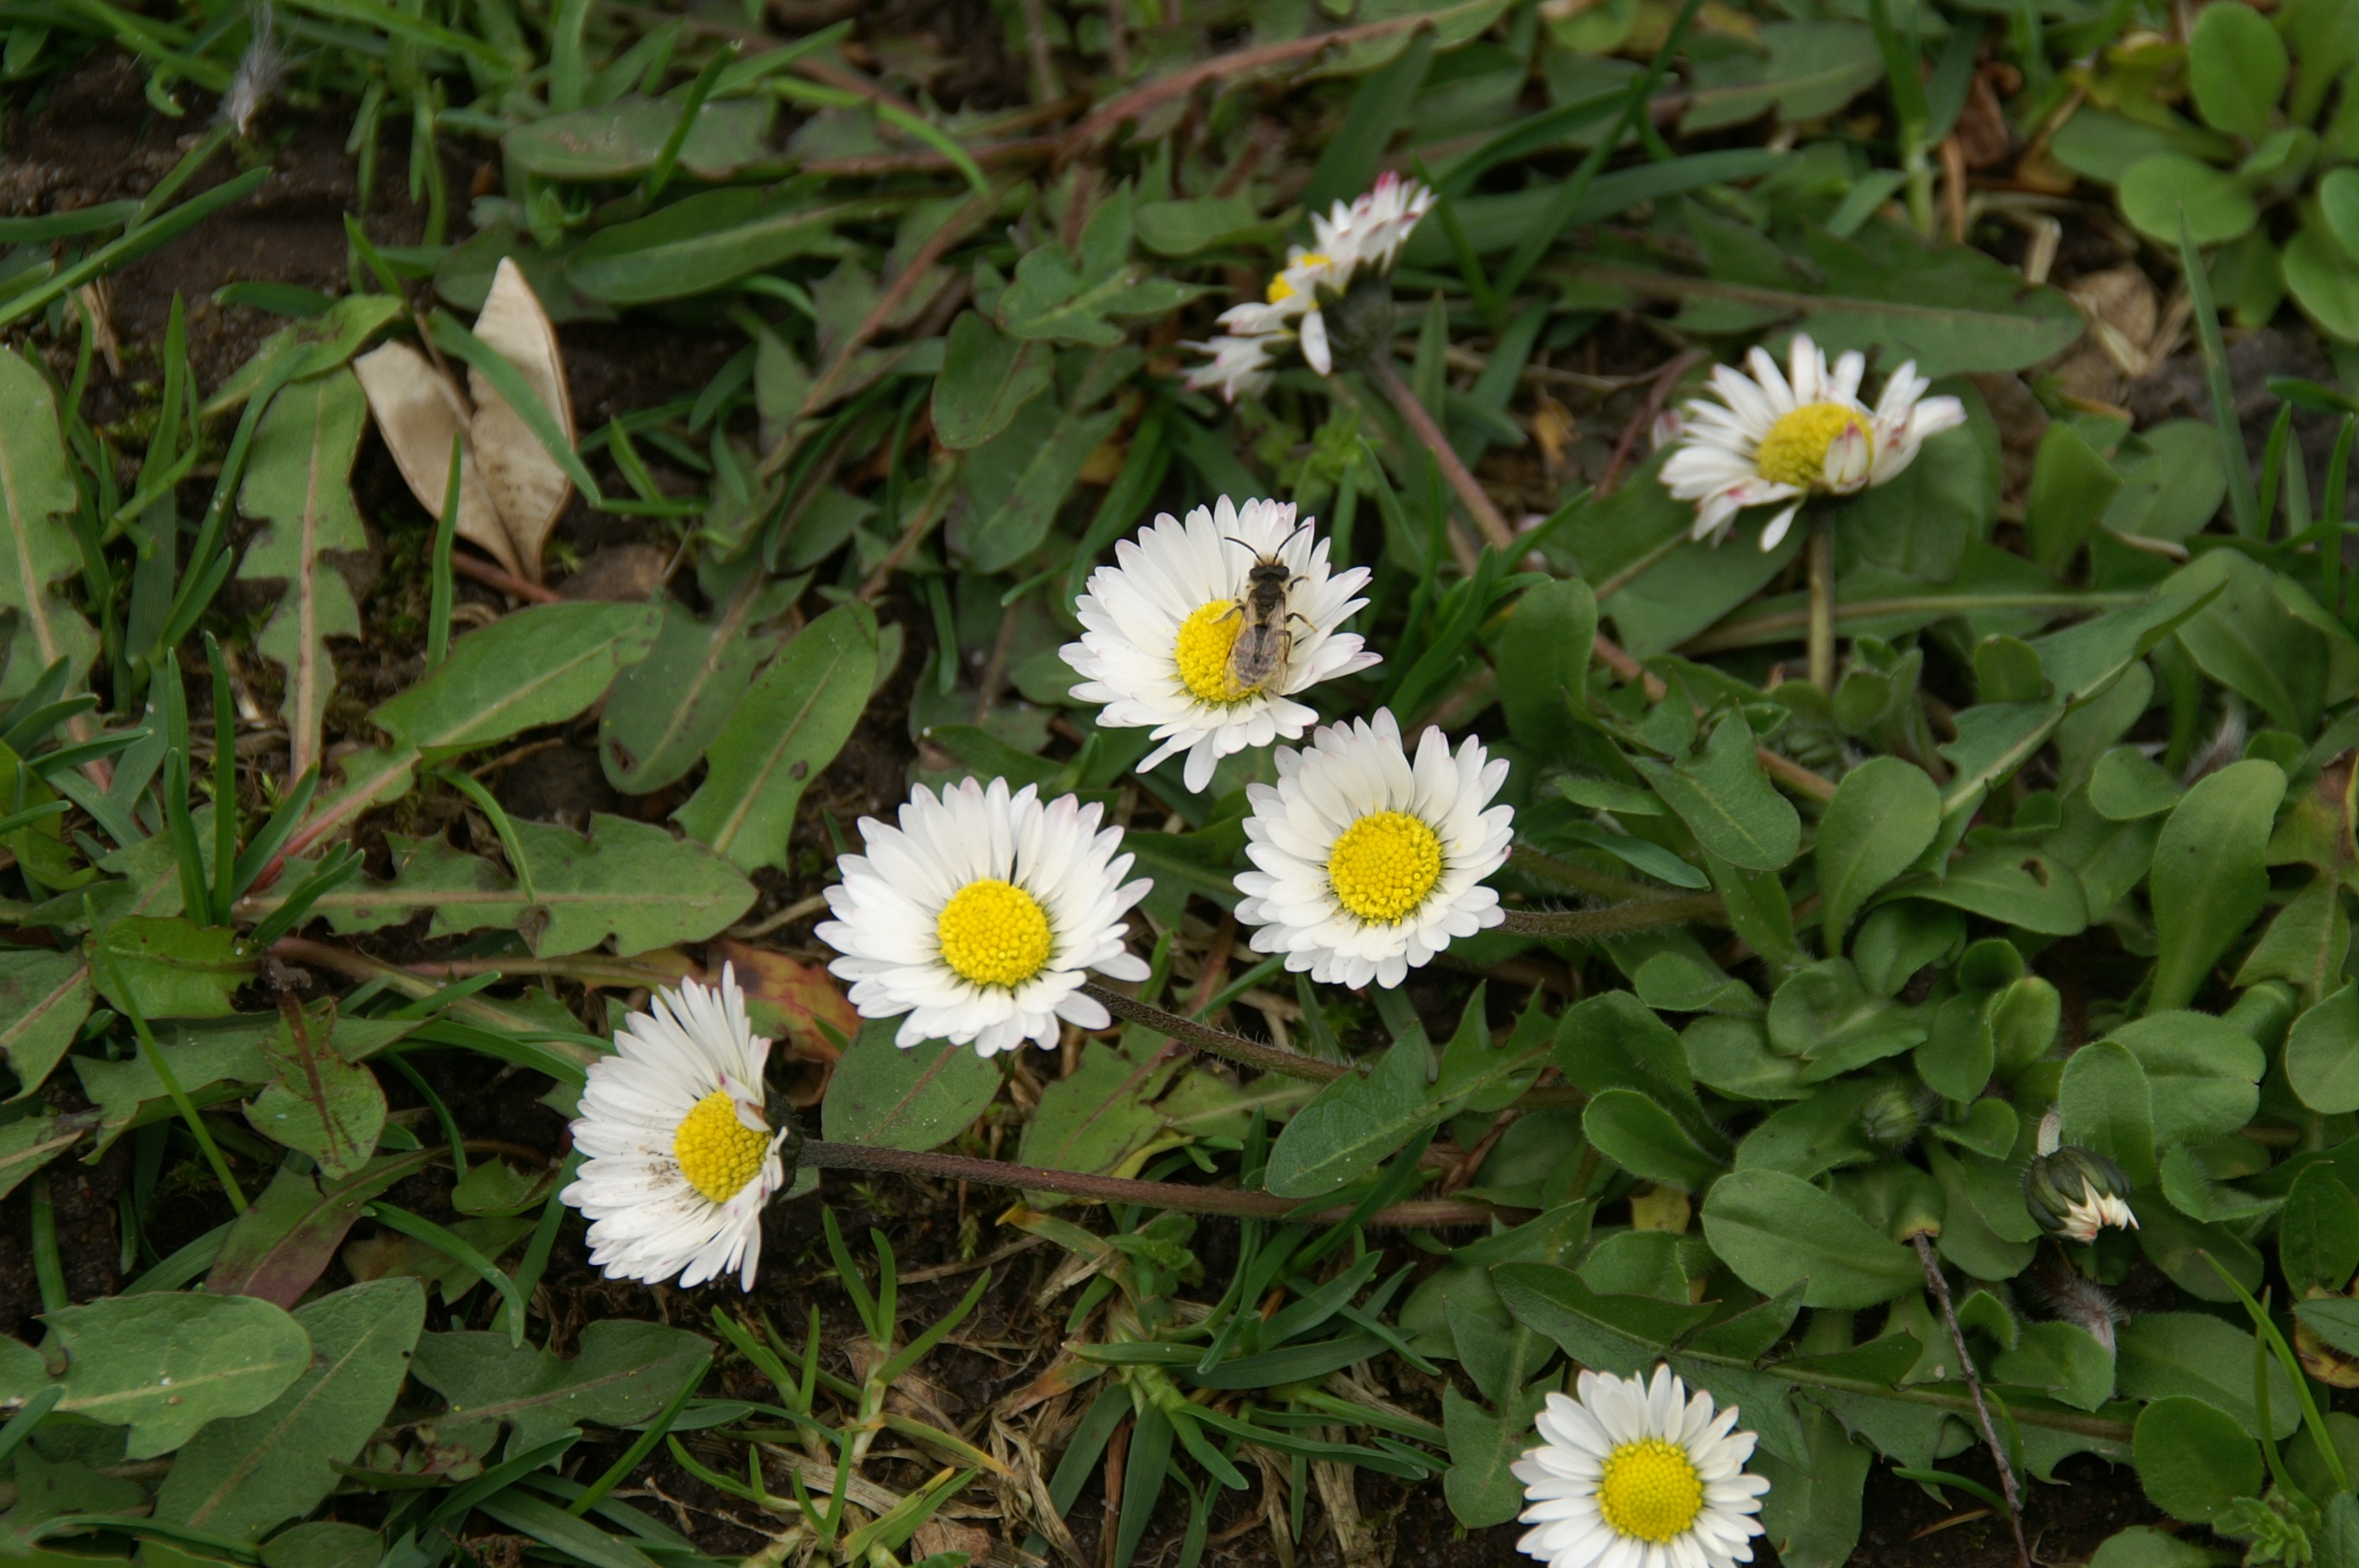
nature, plant, meadow, flower, daisy, spring, herb, insect, botany, garden, flora, wildflower, flowers, daisies, flowering plant, daisy family, oxeye daisy, annual plant, land plant, chamaemelum nobile, marguerite daisy, ice plant family